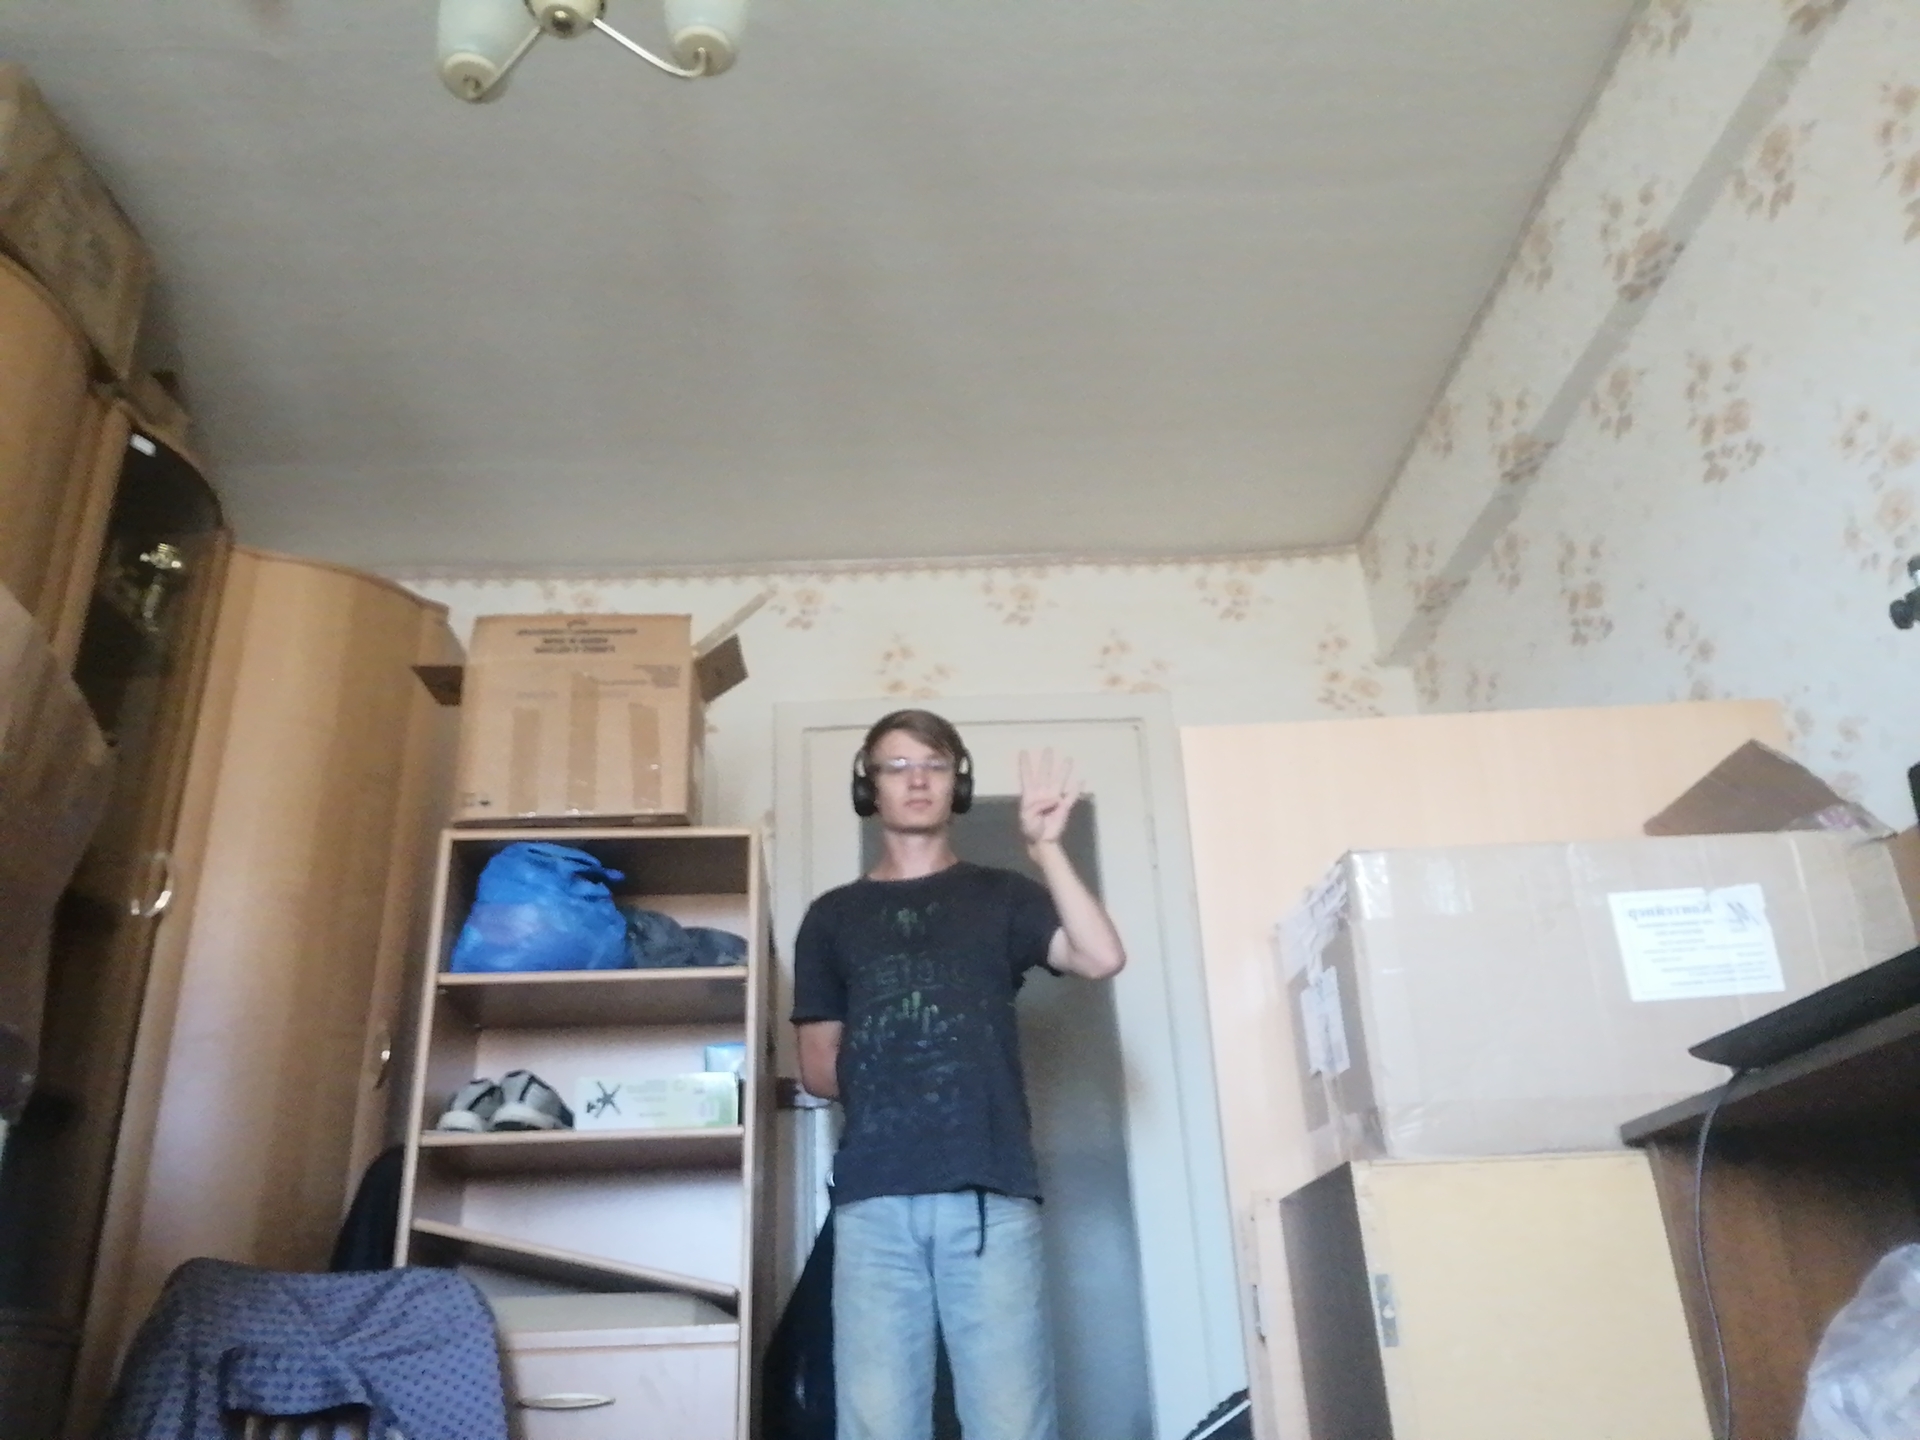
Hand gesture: four